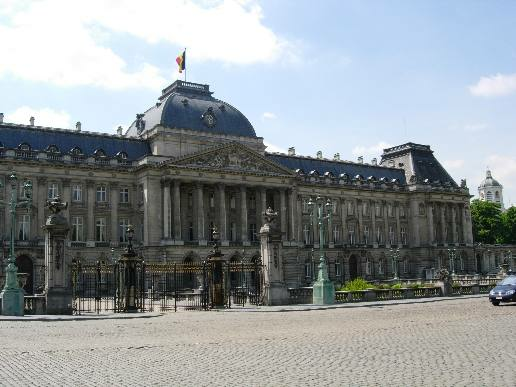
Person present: No